The Final Programme

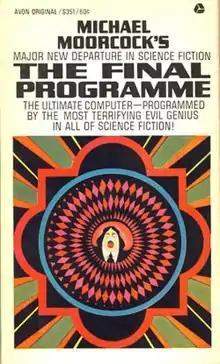
First edition (US)

The Final Programme is a novel by British science fiction and fantasy writer Michael Moorcock. Written in 1965 as the underground culture was beginning to emerge, it was not published for several years. Moorcock has stated that publishers at the time considered it was "too freaky".